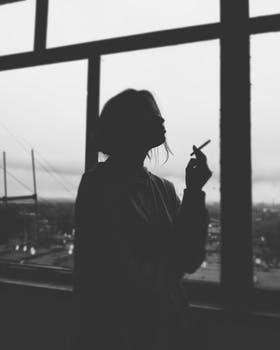
Label: No Watermark